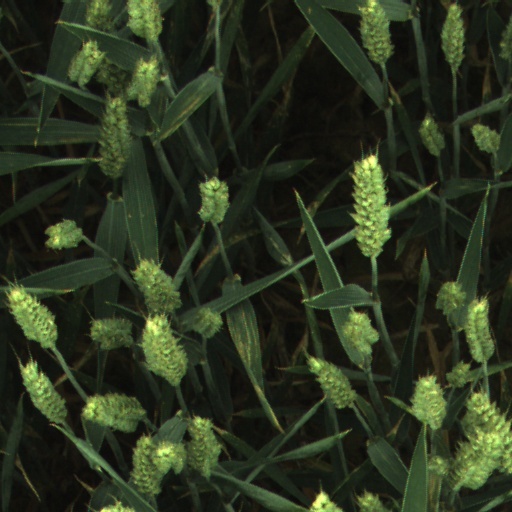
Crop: wheat